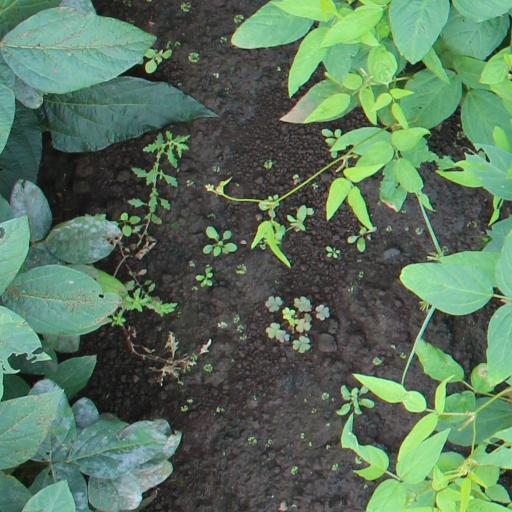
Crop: soybean